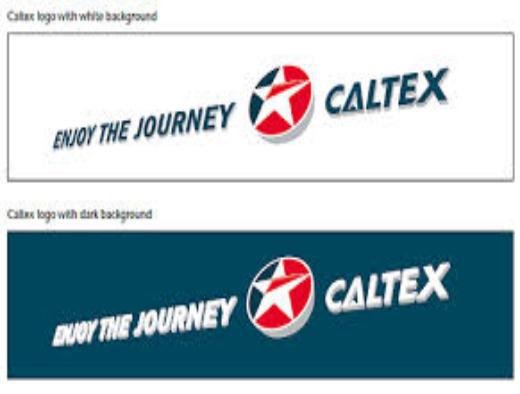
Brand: Caltex
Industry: Others